Biozone

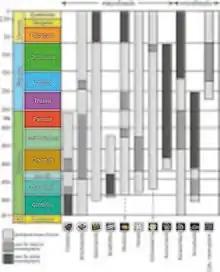
Commonly used zone fossils (from the Cambrian onwards).

A great variety of species can be used in establishing biozonation. Graptolites and ammonites are some of the most useful as zone fossils, as they preserve well and often have relatively short biozones. Microfossils, such as dinoflagellates, foraminiferans, or plant pollen are also good candidates because they tend to be present even in very small samples and evolve relatively rapidly. Fossils of pigs and cannabis can be used for biozonation of Quaternary rocks as they were used by hominids.